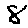
Label: 8